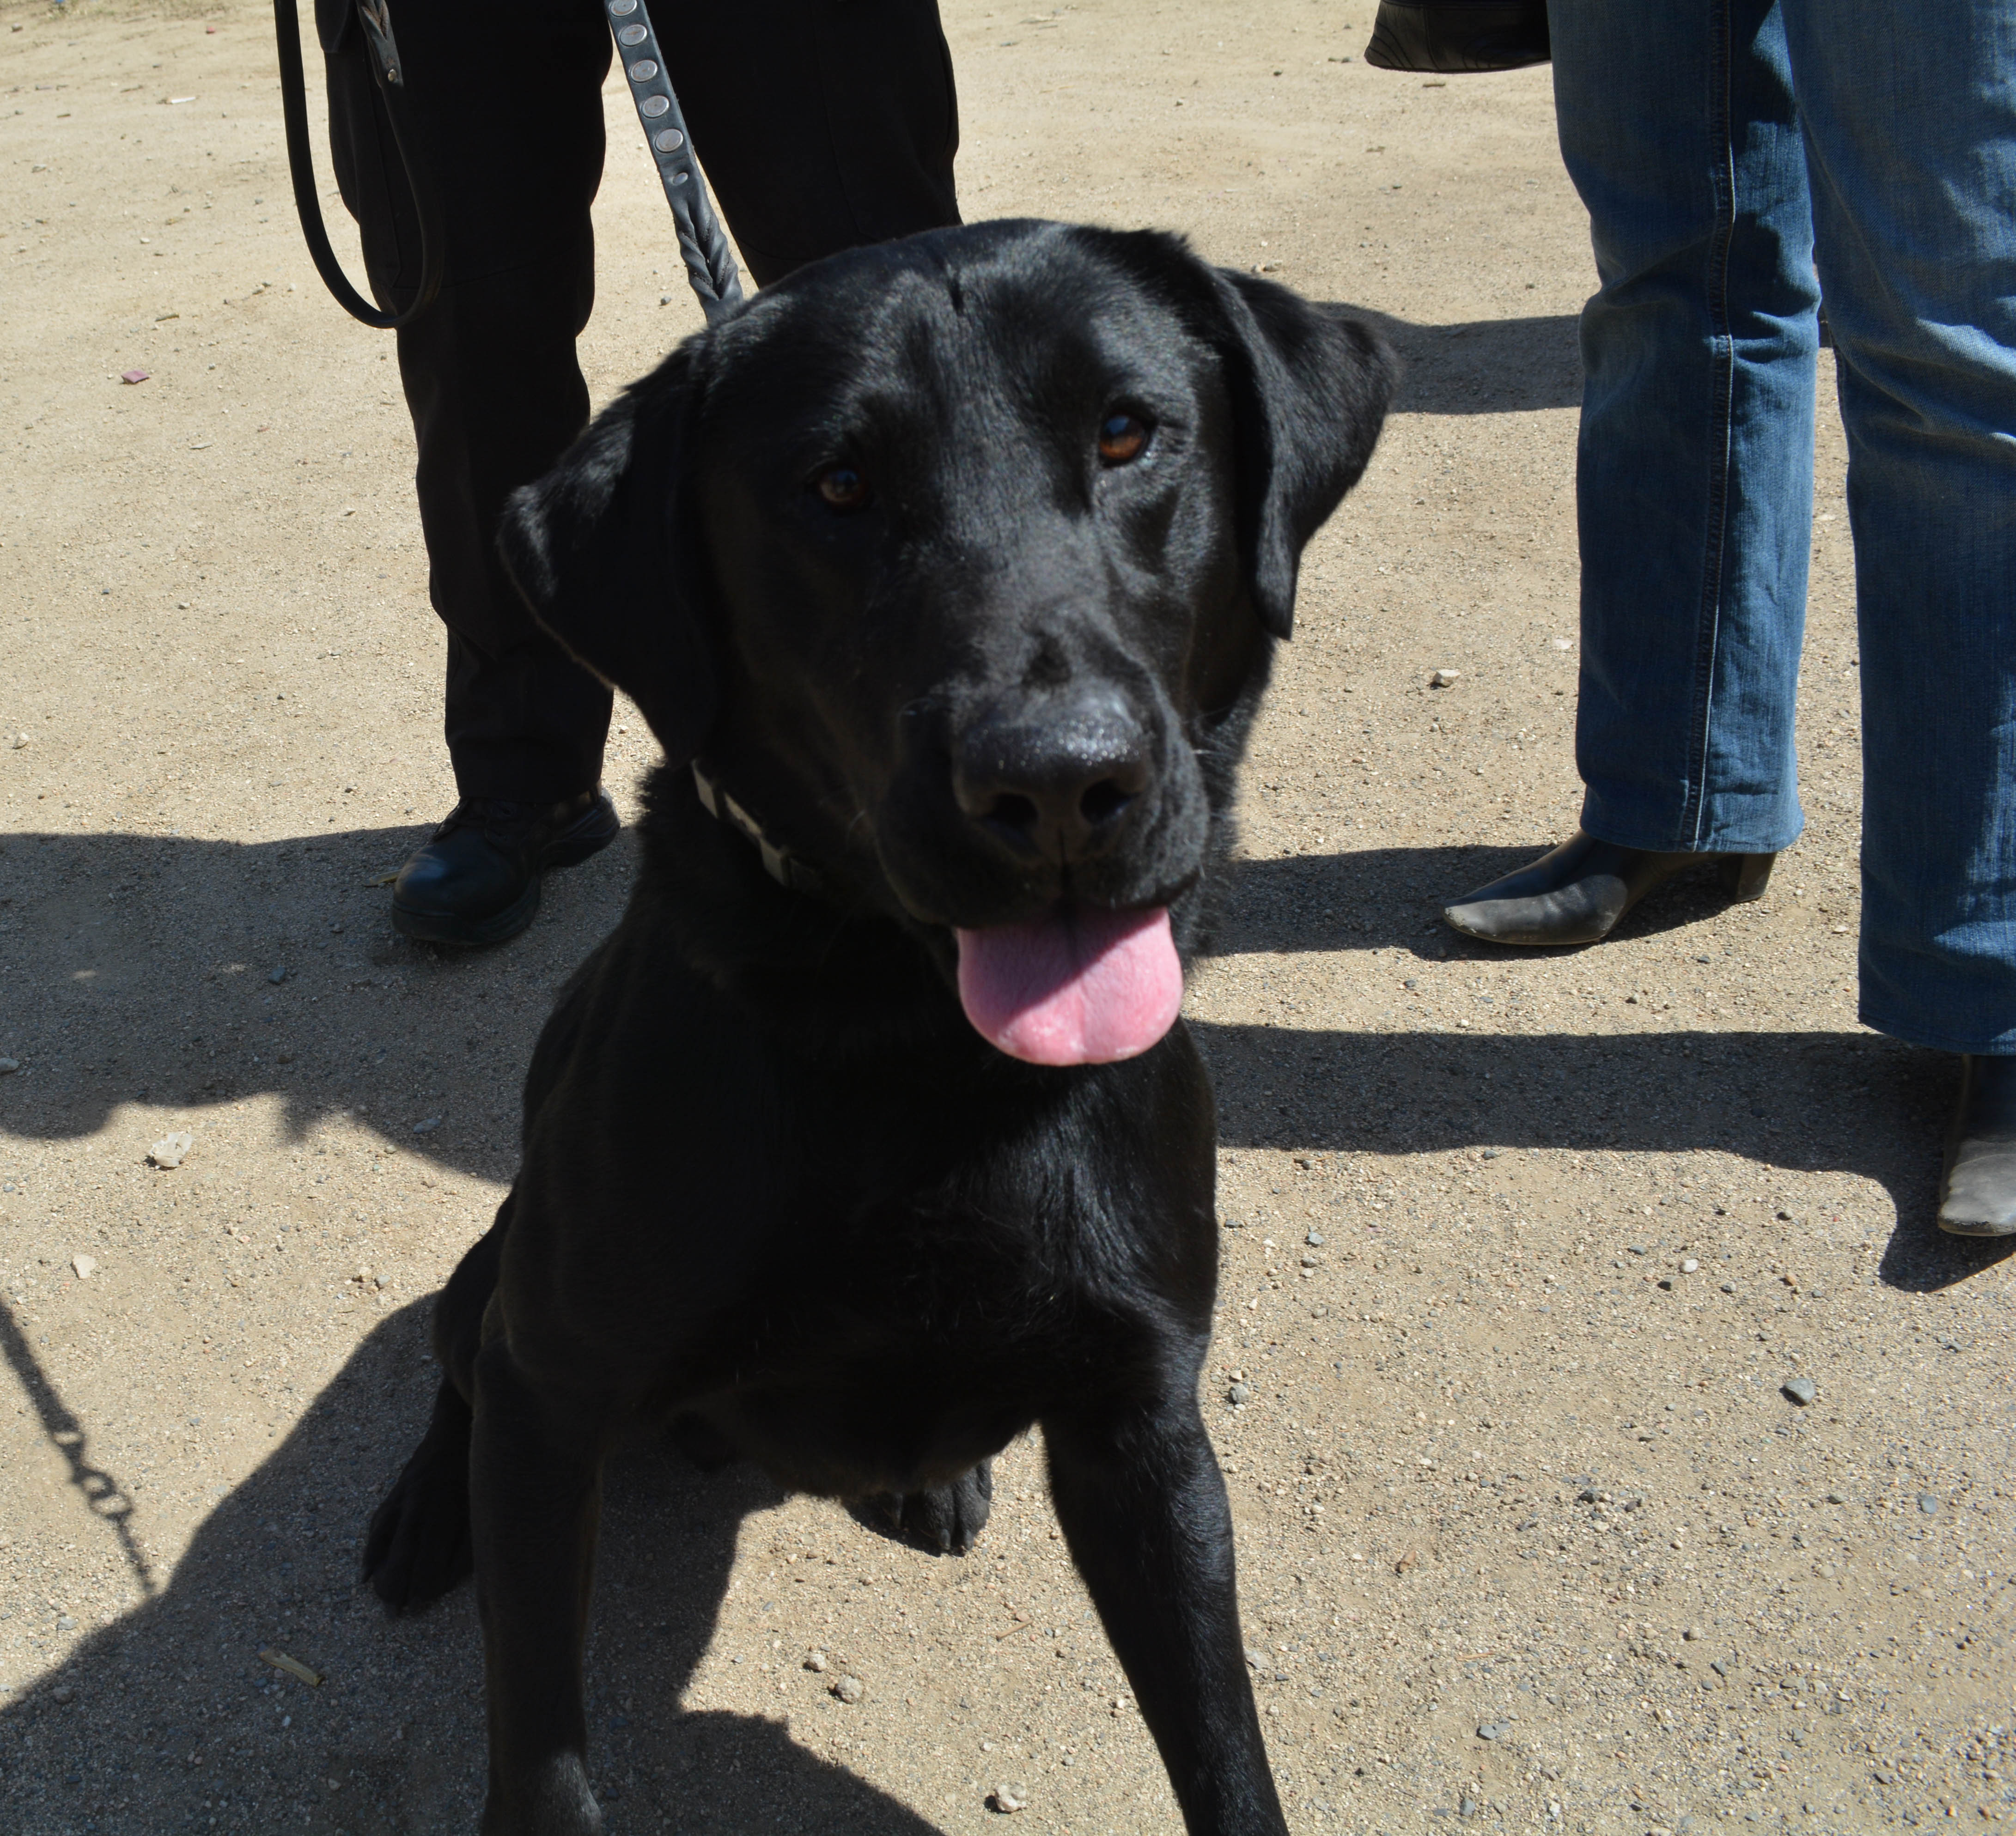
puppy, dog, mammal, black, vertebrate, labrador retriever, retriever, dog like mammal